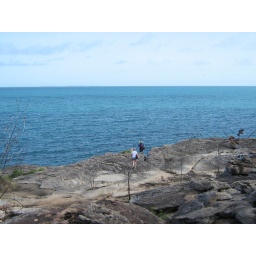
big blue over flat rock